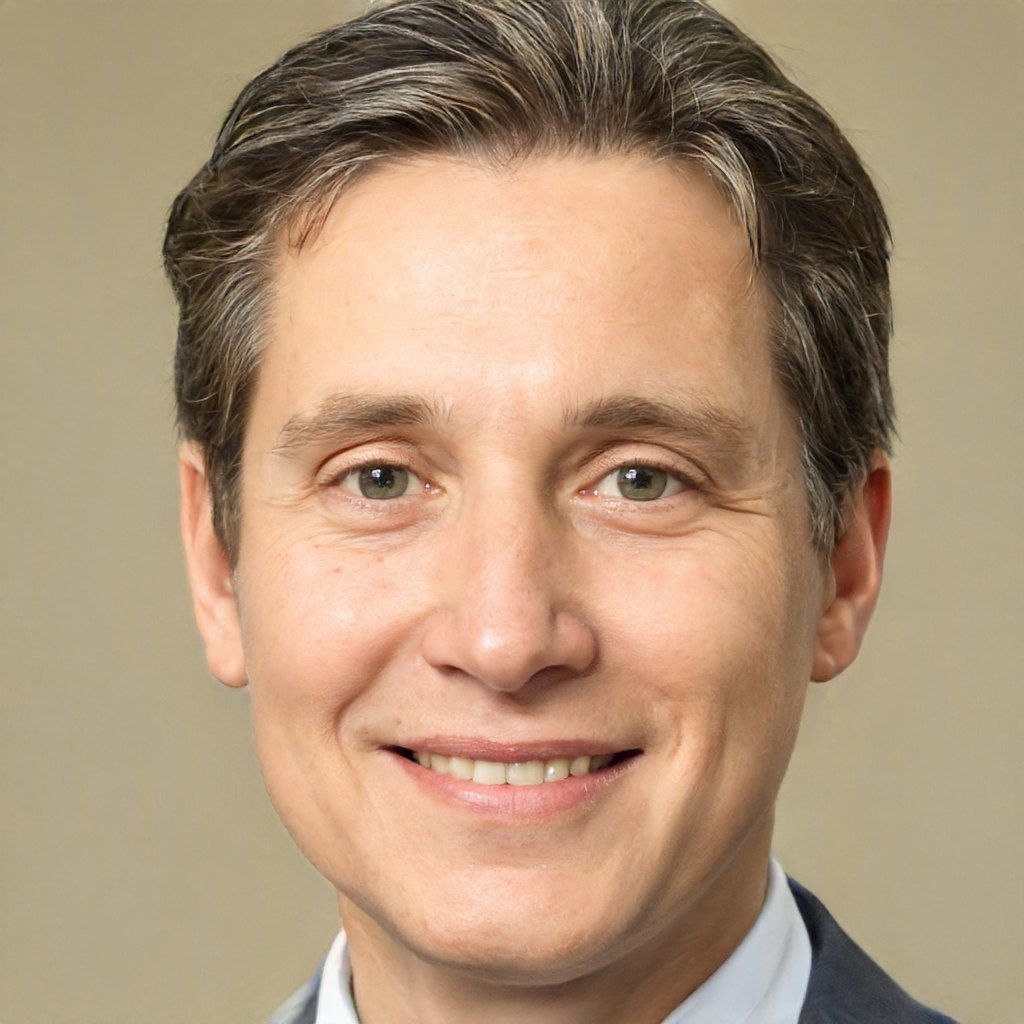
Gender: Male